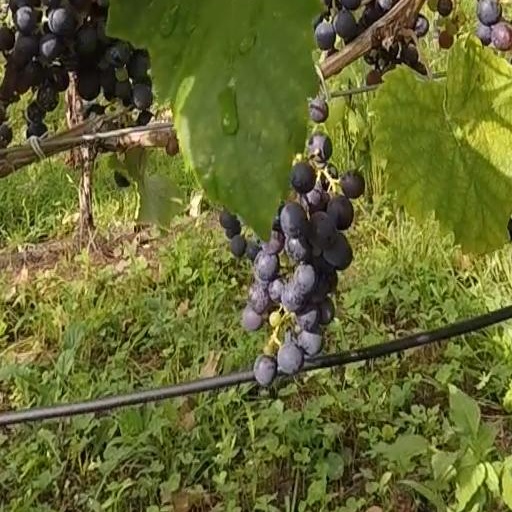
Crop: grape